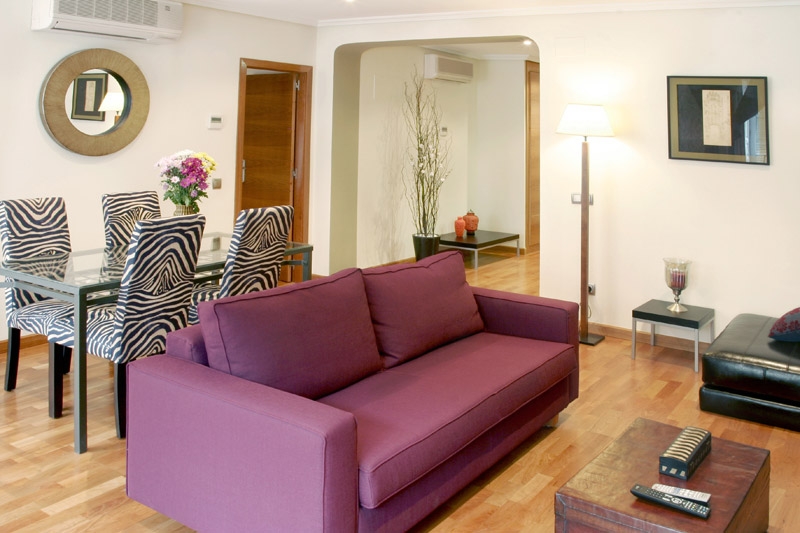
Room type: livingroom